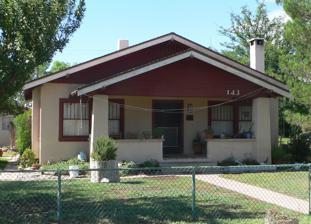
Building: Apache Powder Historic Residential District
Country: United States of America
Year built: 1925
Historic area in Benson, Arizona United States historic place Apache Powder Historic Residential District U.S. National Register of Historic Places 143 W. 6th St Location in Arizona Show map of Arizona Location in United States Show map of the United States Location 100 & 200 Blocks, W. 6th St., Benson, Arizona Coordinates 31°58′00″N 110°17′59″W / 31.9667°N 110.2997°W / 31.9667; -110.2997 Area 4 acres (1.6 ha) Built 1925 ( 1925 ) Architectural style Mission/Spanish Revival , Bungalow/Craftsman , Spanish Eclectic MPS Benson MPS NRHP reference No. 94000078 Added to NRHP March 11, 1994 Apache Nitrogen Products purchased land in 1925, to provide housing for company management, from the Benson School District on West 6th Street in Benson , about 8 mi (13 km) north of the plant. Eight individual lots were sold to company officials, who had houses built (by unknown contractors). After a disagreement, the company purchased the lots back and then rented them to the employees at subsidized rates. Apache also build an "evacuation hospital" at 209 West 6th St. The company owned the properties for many decades, eventually selling them in the 1970s and 80s. A 1.75 acres (0.71 ha) parcel on the north side of the street was used as a park and legally transferred in the 1960s by the company to the City of Benson. The eight houses, the hospital building, and the park were designated as the Apache Powder Historic Residential District and listed on the National Register of Historic Places in 1994. Seven of the houses are in the Craftsman Bungalow architectural style, the dominant style of the district. The style was popular in the Benson area in the mid-1920s. All but one are stuccoed with wood-sided gable ends. One is entirely wood-sided. All have detached garages opening to an alley, hardwood flooring, and were built on redwood piers over a crawl space. One other house is Spanish Colonial Revival and Mission Revival style with stucco, stepped parapets, and an articulated porch, and originally served as an hospital for the company. The final building in the historic district is Spanish Eclectic with influences of Moorish, Byzantine, Gothic, and Renaissance architecture. The district is considered "architecturally significant" for representing popular architectural styles at the time of Apache Powder's early history and association with the company, which is a significant part of Benson's history. The company brought important employment and economic stimulus to Benson. Contributing properties All the houses were built c. 1925 . The exact dates and builders are not known. Address (on West 6th Street) Style Coordinates 143 Craftsman Bungalow 31°57′59″N 110°17′57″W / 31.966374°N 110.299113°W / 31.966374; -110.299113 157 Craftsman Bungalow 31°57′59″N 110°17′57″W / 31.966445°N 110.299299°W / 31.966445; -110.299299 161 Craftsman Bungalow 31°57′59″N 110°17′58″W / 31.966460°N 110.299529°W / 31.966460; -110.299529 173 Craftsman Bungalow 31°58′00″N 110°18′00″W / 31.966577°N 110.300016°W / 31.966577; -110.300016 189 Craftsman Bungalow 31°58′00″N 110°18′01″W / 31.966615°N 110.300257°W / 31.966615; -110.300257 193 Craftsman Bungalow 31°58′00″N 110°18′02″W / 31.966650°N 110.300457°W / 31.966650; -110.300457 209 Mission Revival Style 31°58′00″N 110°18′03″W / 31.966736°N 110.300917°W / 31.966736; -110.300917 243 Spanish Eclectic Style 31°58′00″N 110°18′04″W / 31.966785°N 110.301221°W / 31.966785; -110.301221 255 Craftsman Bungalow 31°58′01″N 110°18′05″W / 31.966890°N 110.301503°W / 31.966890; -110.301503 Apache Park 31°58′01″N 110°17′59″W / 31.967046°N 110.299655°W / 31.967046; -110.299655 Map 75m 80yds 10 9 8 7 6 5 4 3 2 1 Apache Powder Historic Residential District Blue indicates house Green indicates park 1 143 W 6th St 2 158 W 6th St 3 161 W 6th St 4 173 W 6th St 5 189 W 6th St 6 193 W 6th St 7 209 W 6th St 8 243 W 6th St 9 255 W 6th St 10 Apache Park References